Arianta arbustorum

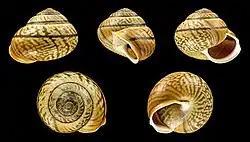
"Arianta arbustorum alpicola"

"Arianta arbustorum" is introduced to North America, but is only known from Canada, where established populations are known from Newfoundland, New Brunswick, Ontario, and Prince Edward Island.